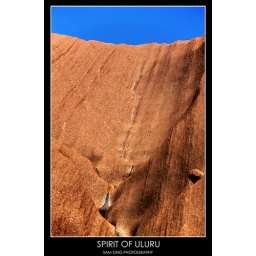
The face of the rock is beautiful like the coat of an animal's skin like in this shot.